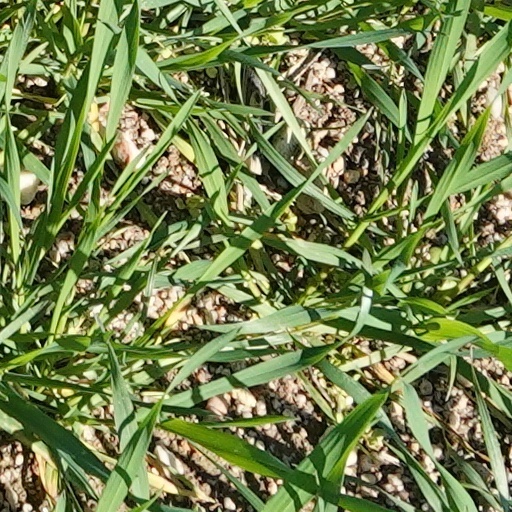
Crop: wheat